Crytek

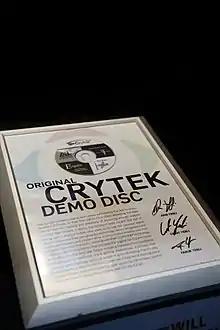
The E3 2000 Crytek demo disk

Crytek was founded by the Turkish-German brothers Cevat, Avni and Faruk Yerli in September 1999 in Coburg, Germany. One of their first projects was a tech demo of a game called "X-Isle: Dinosaur Island", which showcased their game engine technology that offered larger viewing distances than other game engines could at that time. They met with Nvidia during the 1999 Electronic Entertainment Expo (E3) where their tech demo caught the attention of Nvidia and various media groups. Crytek later signed on with Nvidia to distribute "X-Isle" as benchmarking software for Nvidia cards.